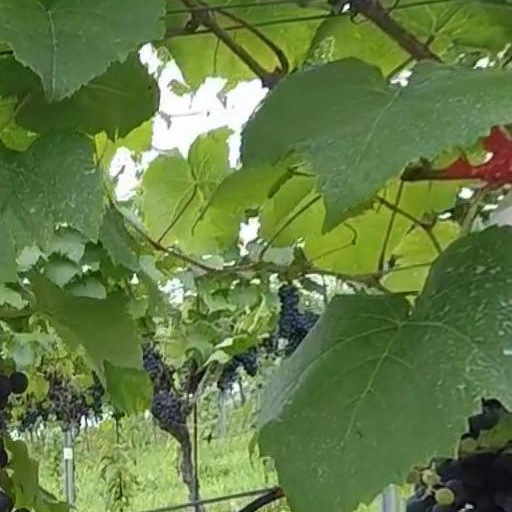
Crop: grape